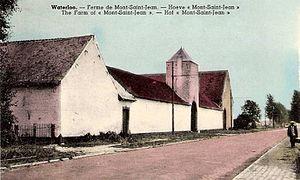
Ferme de Mont Saint Jean (Baine l'Alleud) vue vers Genappe et Charleroi. Noter les rails du tramway sur le côté gauche.
La ferme de Mont-Saint-Jean est une ferme située sur le site du champ de bataille de Waterloo, sur le territoire de la commune belge de Waterloo dans la province du Brabant wallon, au lieu-dit Mont-Saint-Jean, sur le côté est de la route N5 qui relie Bruxelles à Charleroi.